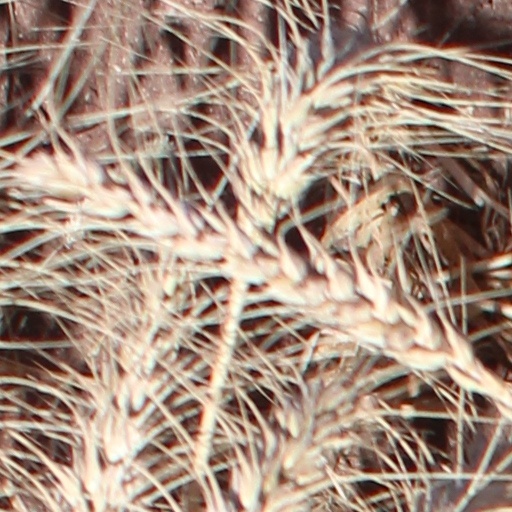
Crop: wheat